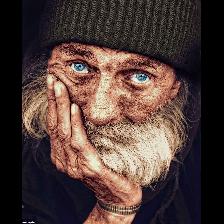
Label: Human